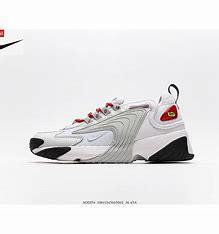
Brand: Nike
Model: Zoom 2K